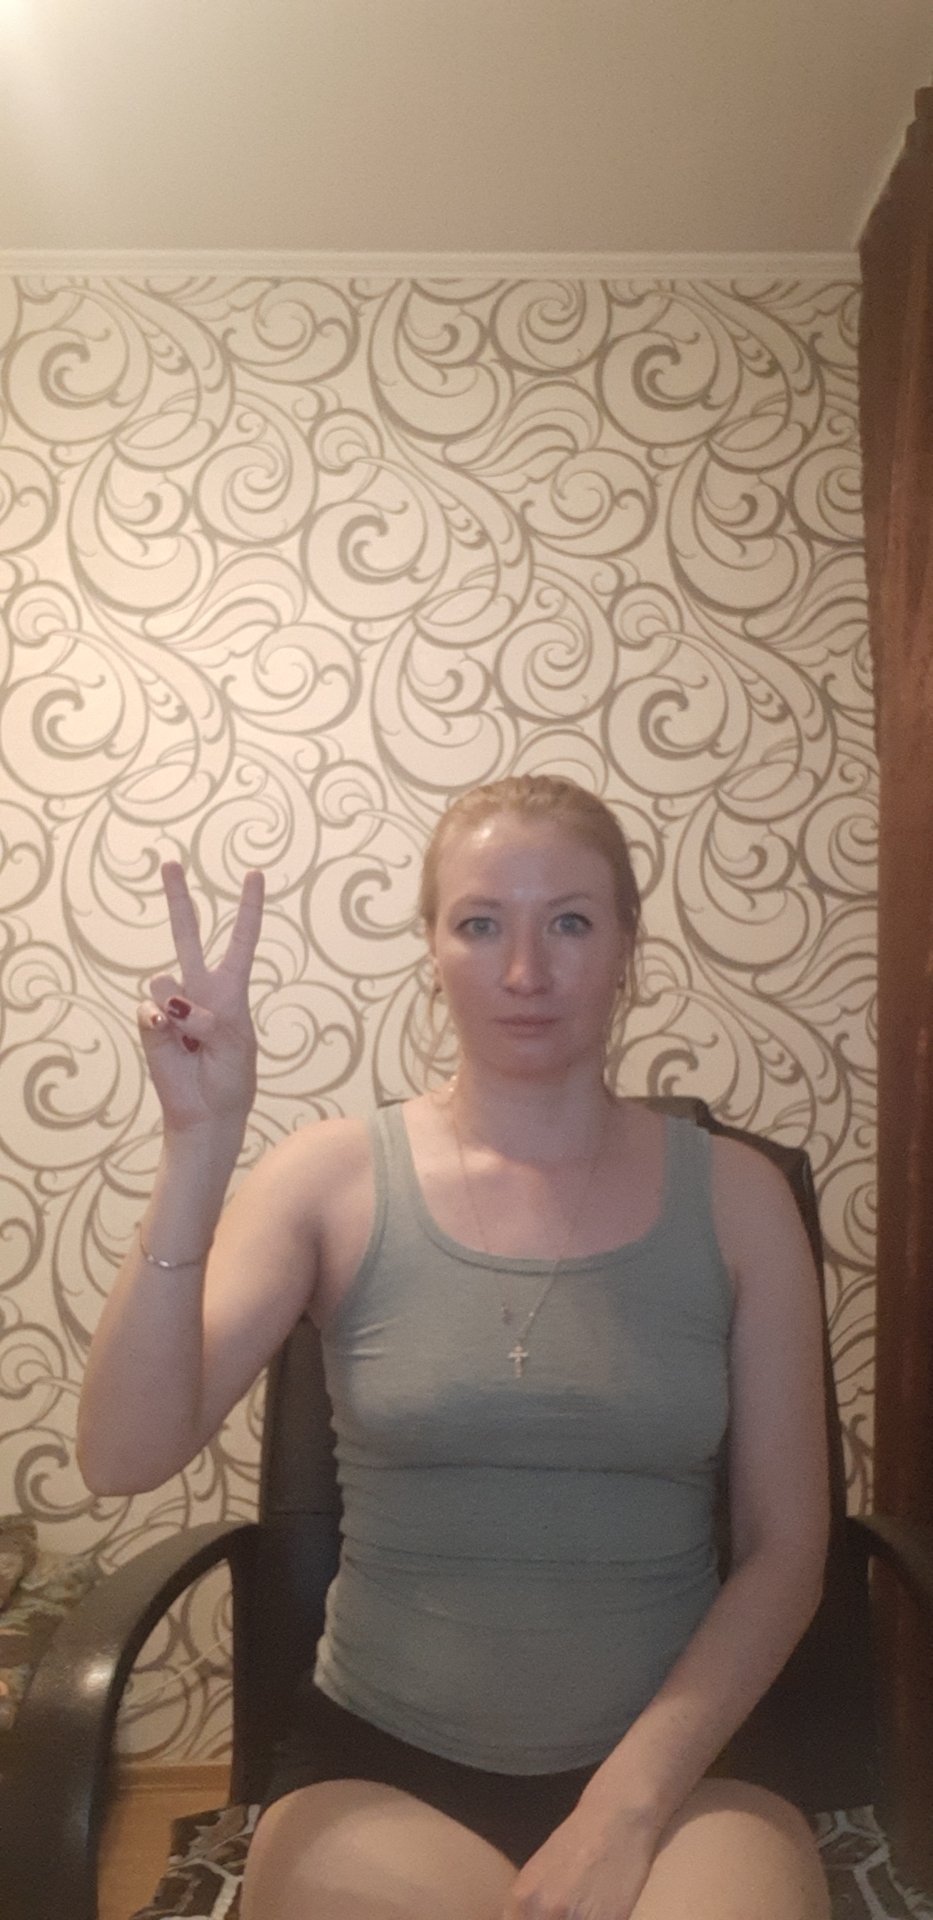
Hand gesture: peace